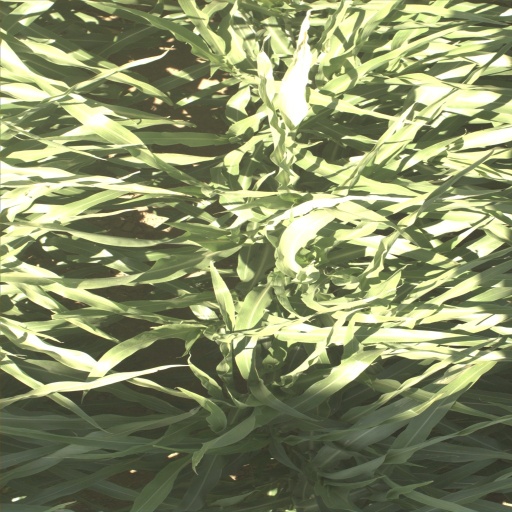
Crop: sorghum